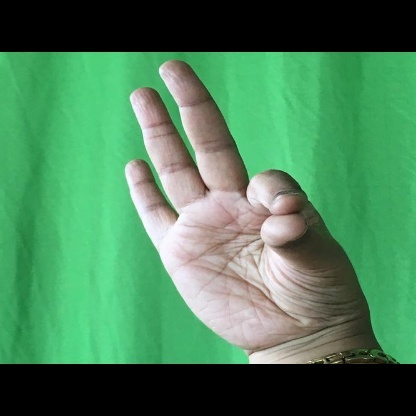
Mudra: Hamsasyam